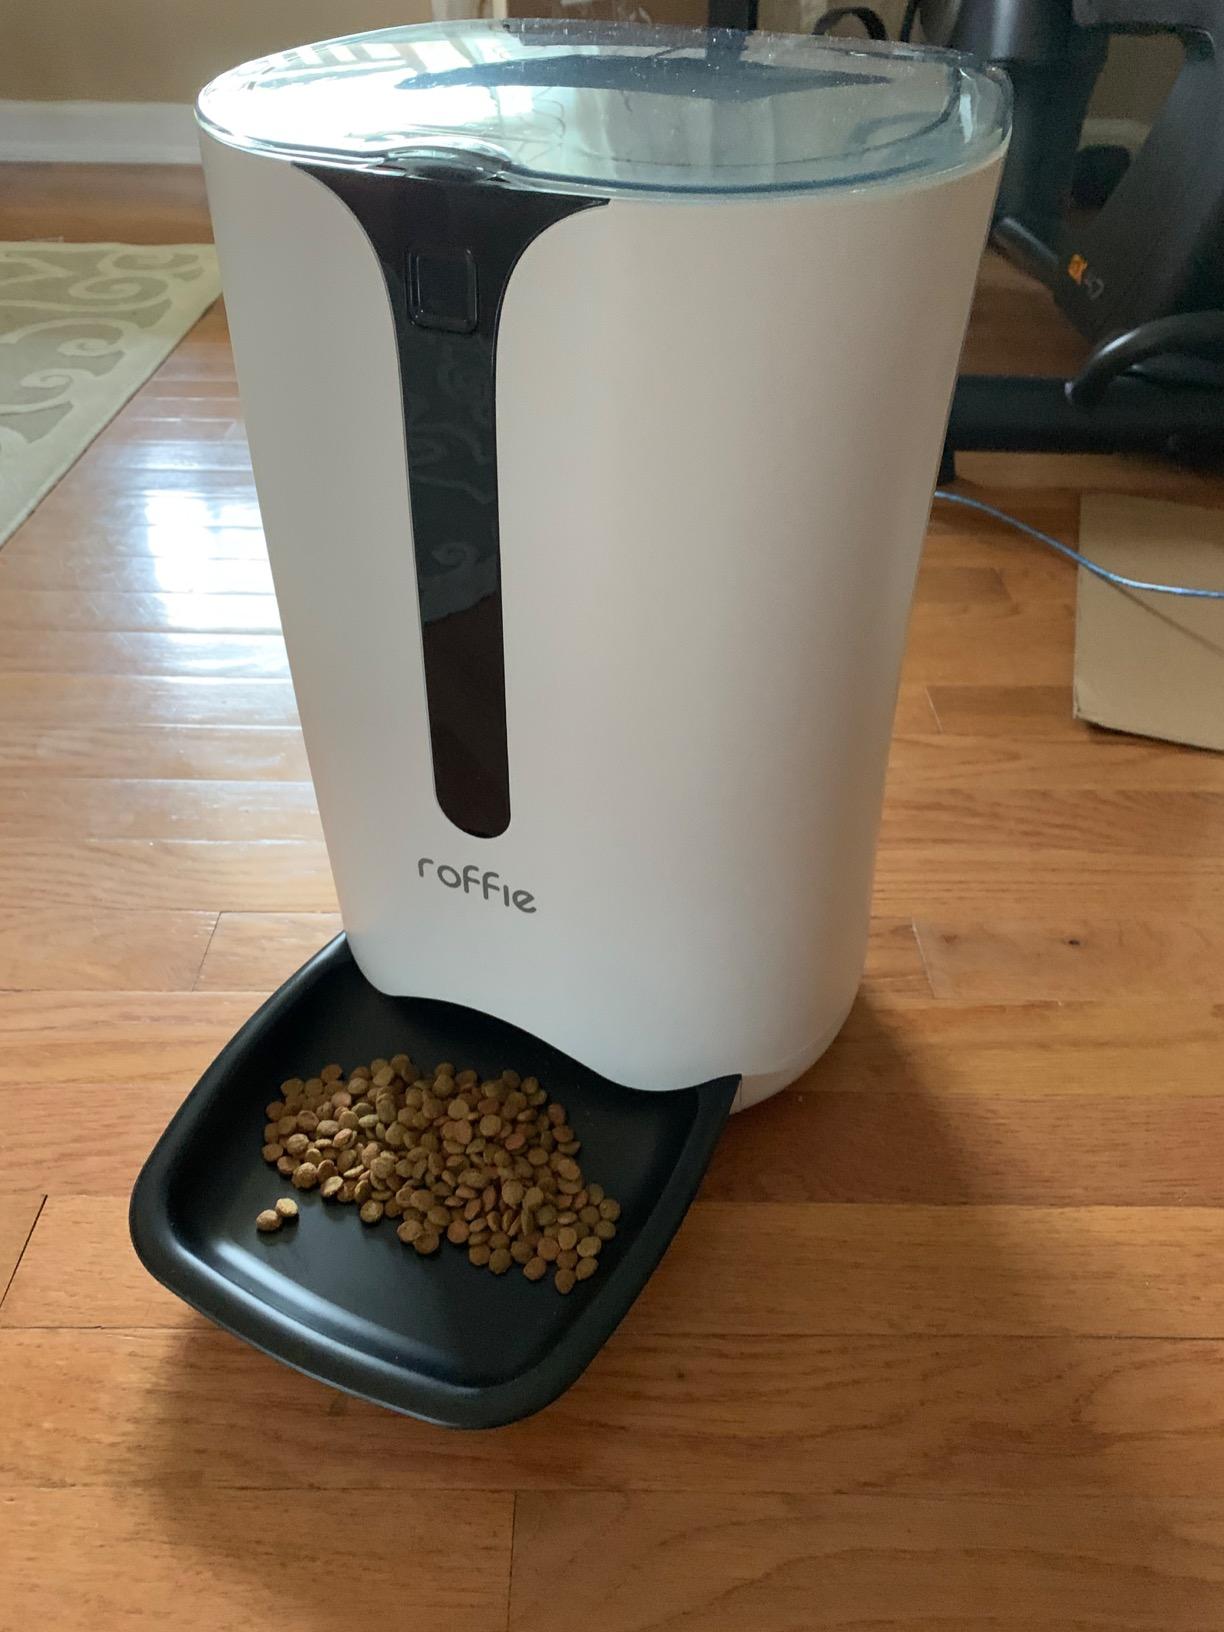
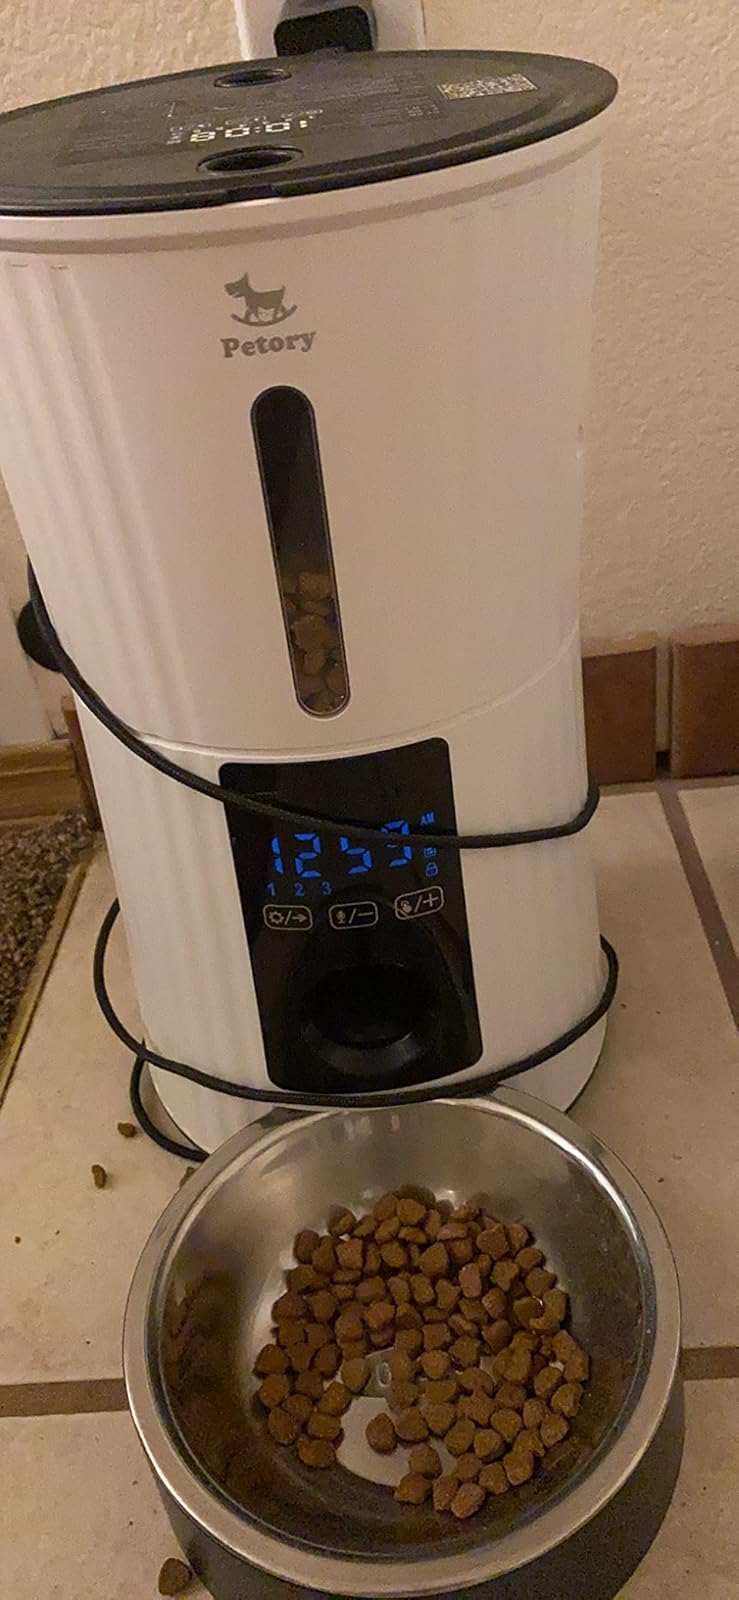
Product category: items_feeder
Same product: no